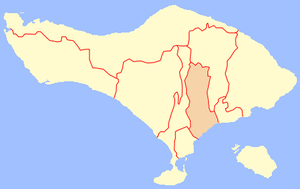
Le kabupaten de Gianyar, en indonésien Kabupaten Gianyar, est un kabupaten d'Indonésie dans la province de Bali. Sa superficie est de 368 km² pour une population de 416 728 habitants en 2003. C'est le deuxième département le plus densément peuplé à Bali. Son siège administratif est situé à Gianyar.